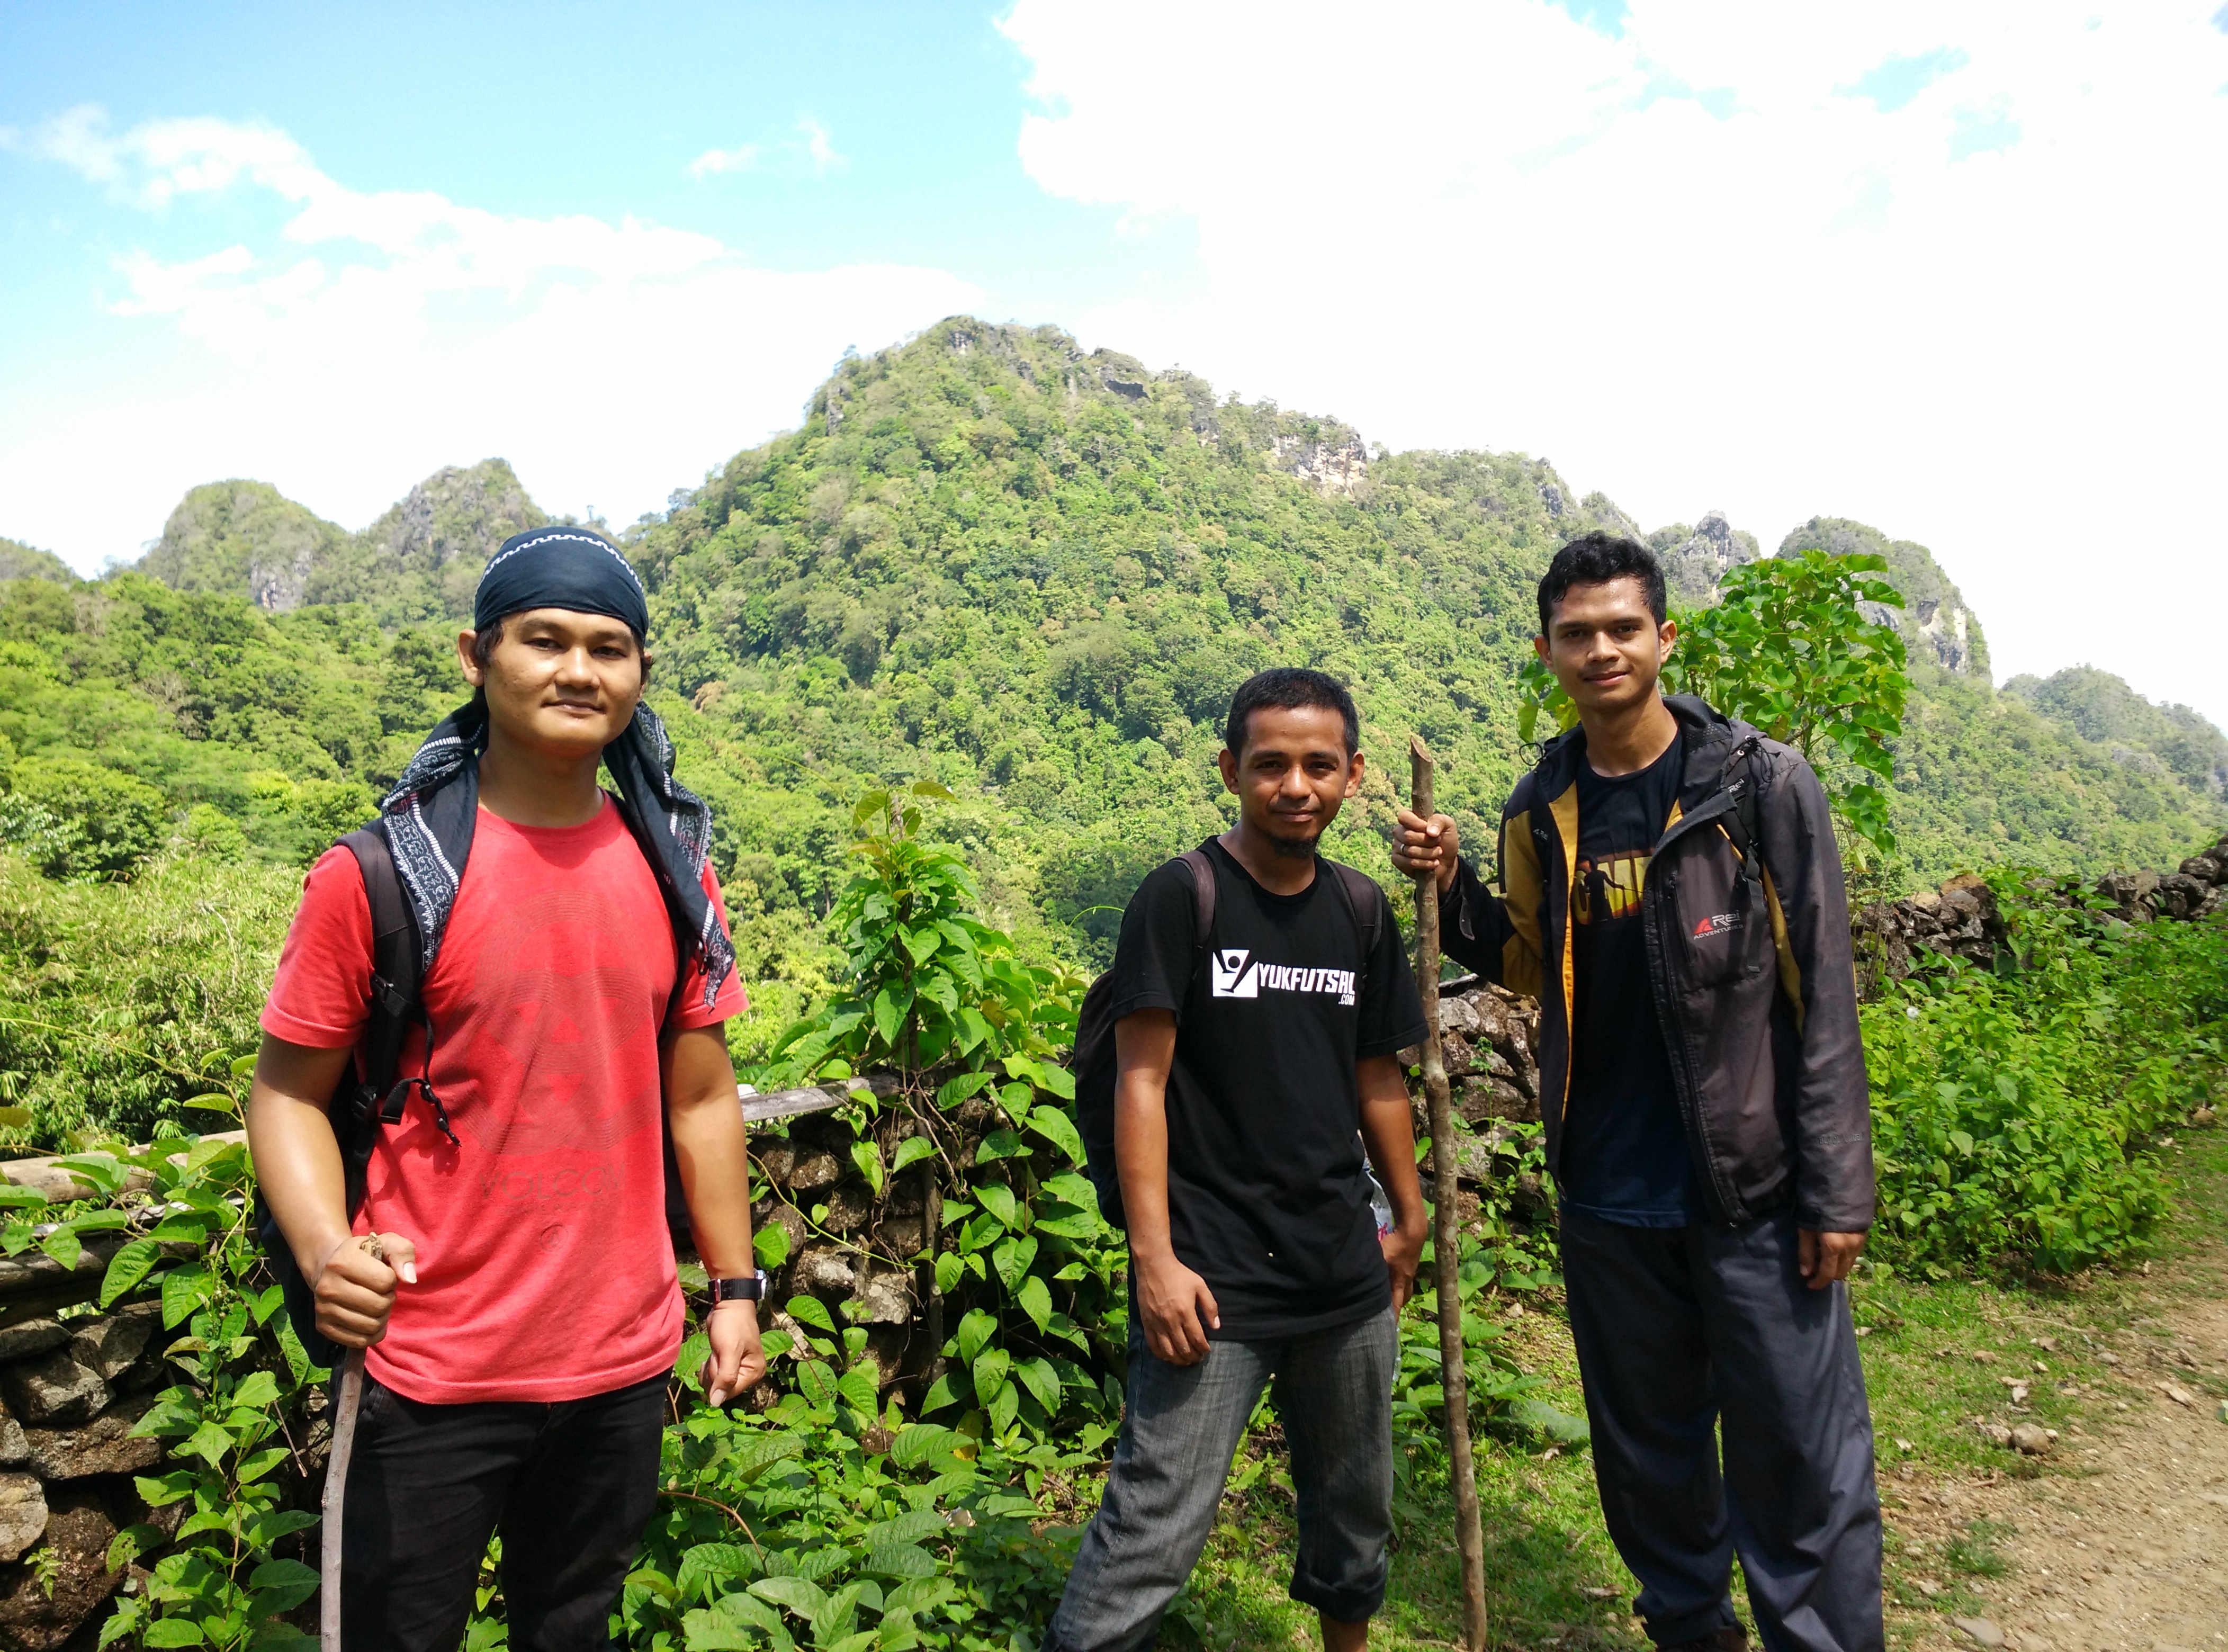
walking, people, hiking, adventure, travel, guy, young, on foot, alms beginning of the month, bakka village